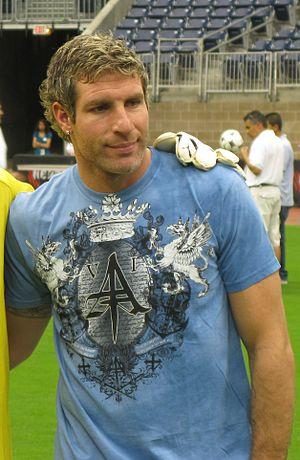
Martín Palermo, né le 7 novembre 1973 à La Plata, Argentine, est un footballeur argentin qui a joué au poste d'attaquant, notamment pour le club de Boca Juniors. Il est reconverti en entraîneur.